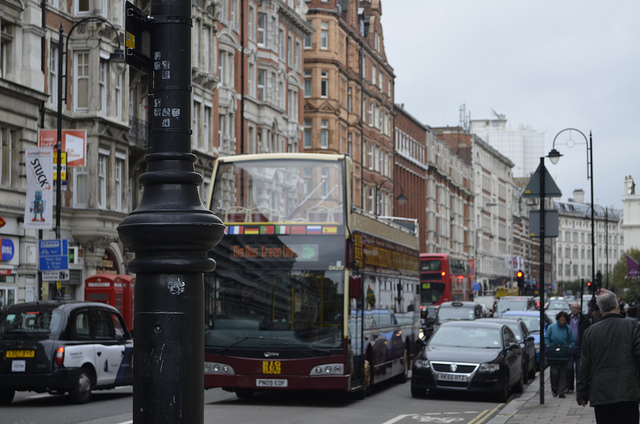
A bus traveling down the road with other vehicles

A double decker bus is traveling through the London streets.

A bus and many cars drive down the street.